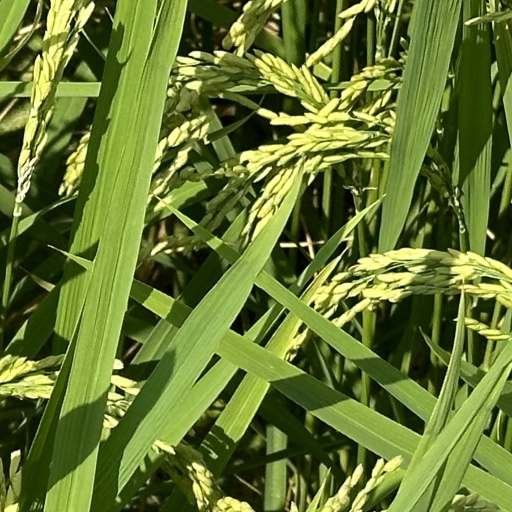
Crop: rice